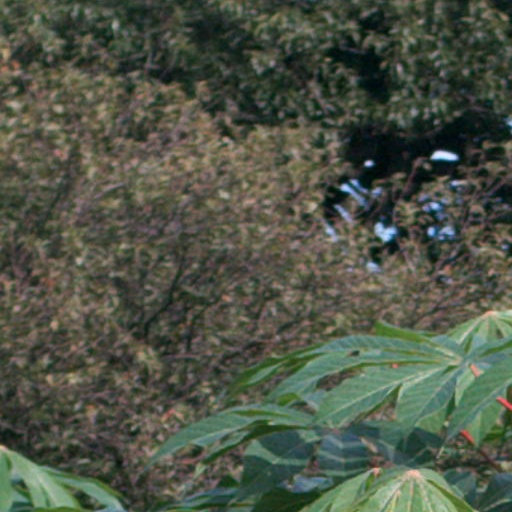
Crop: cassava